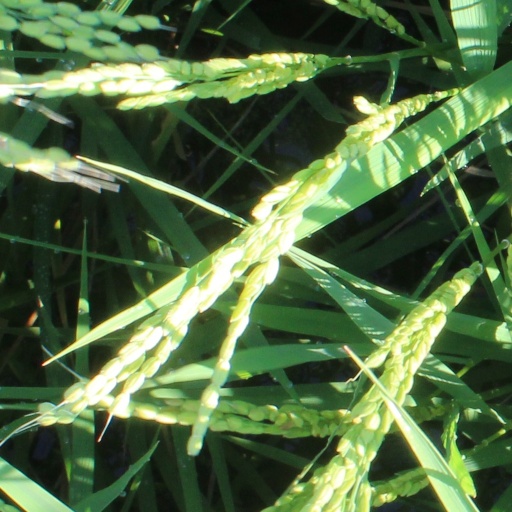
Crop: rice